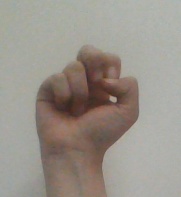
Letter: gaaf